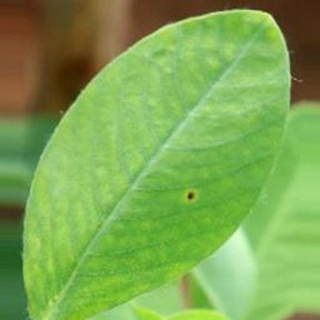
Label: groundnut_early_leaf_spot